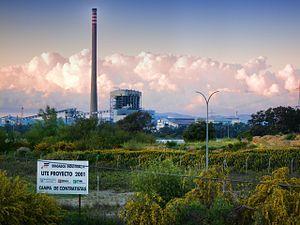
Los Barrios est une commune espagnole de la communauté autonome d’Andalousie, située dans la province de Cadix.